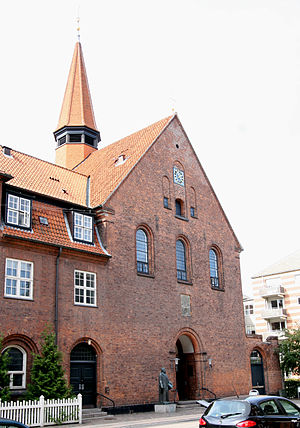
Luther Kirken / Kirkebygningen
Luther Kirken ligger i Randersgade på Østerbro i Københavns Kommune.